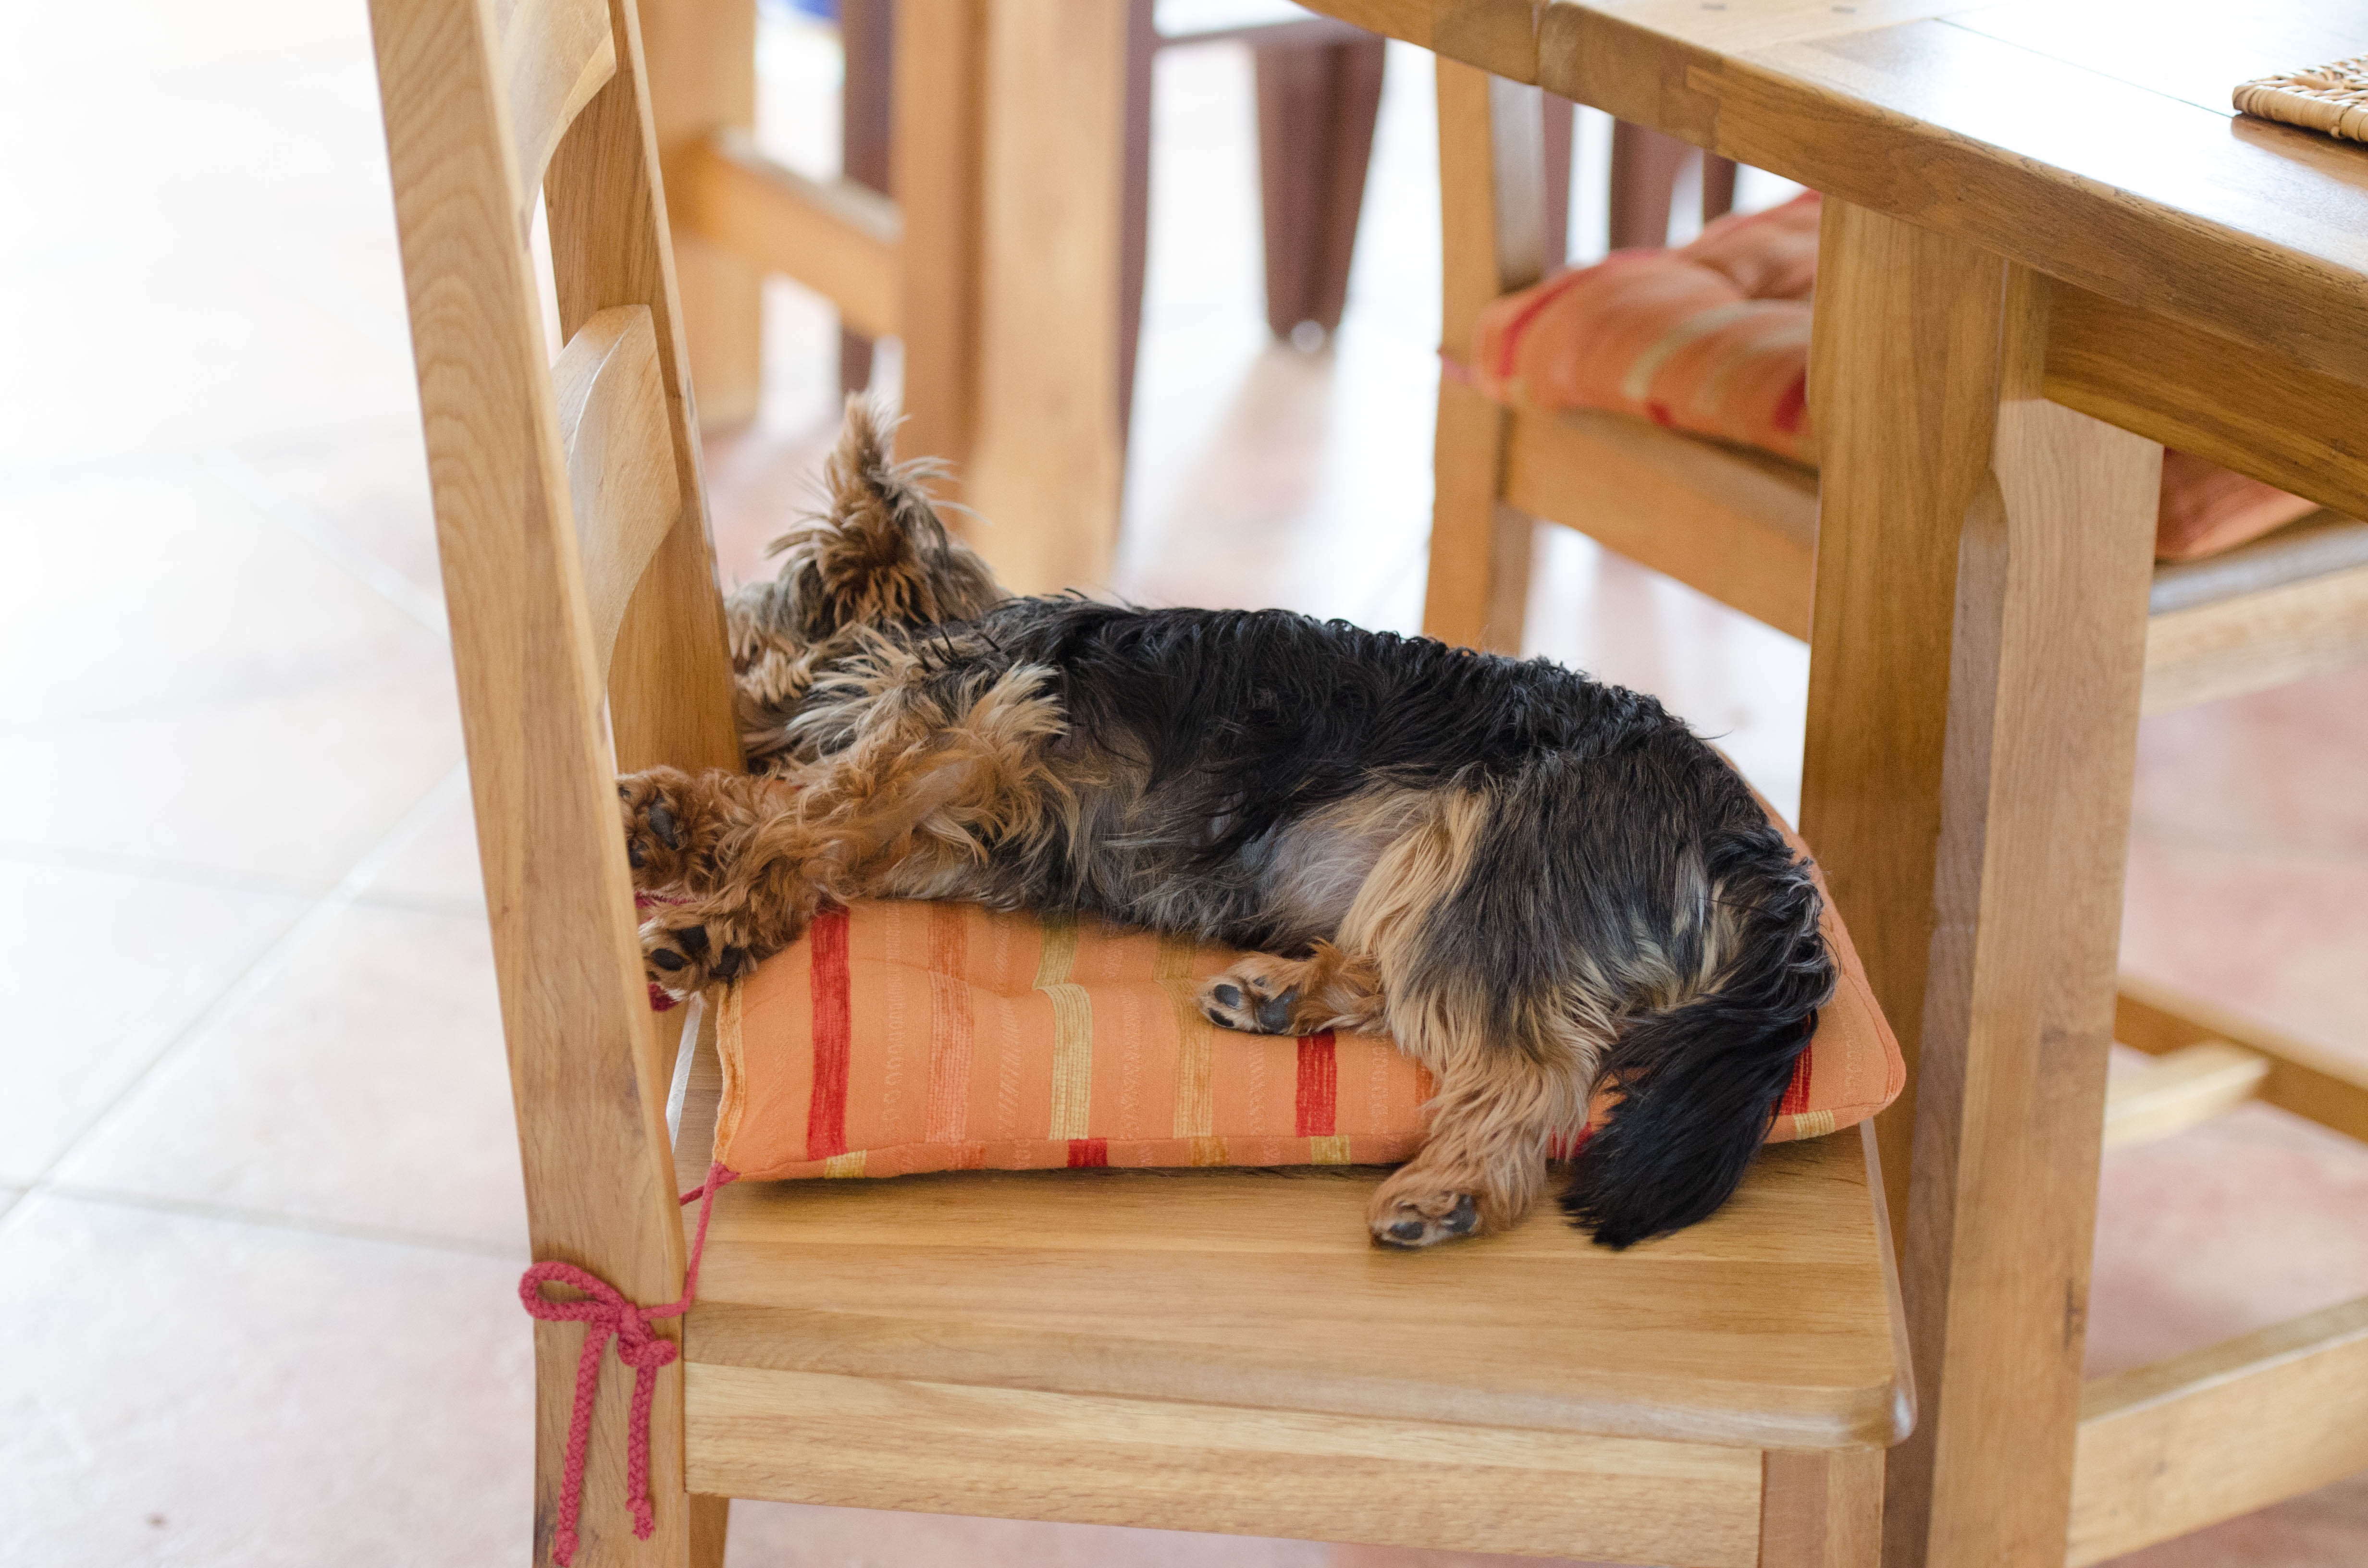
dog, cat, mammal, terrier, purebred dog, small dog, sleeping dog, animal shelter, dog like mammal